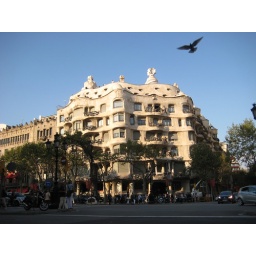
Picture of Casa Mila apartment block at sunset with bird flying past. Designed by Antonio Gaudi